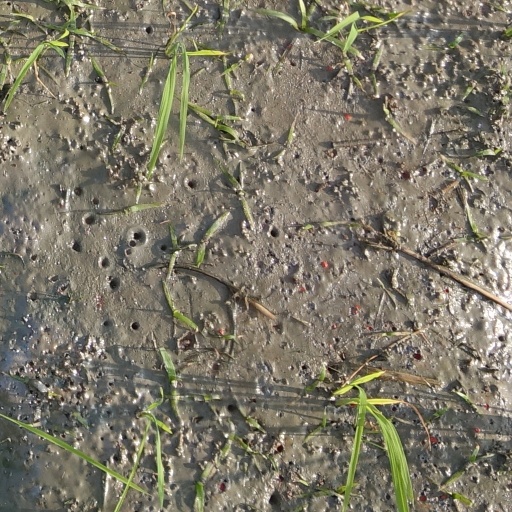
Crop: rice